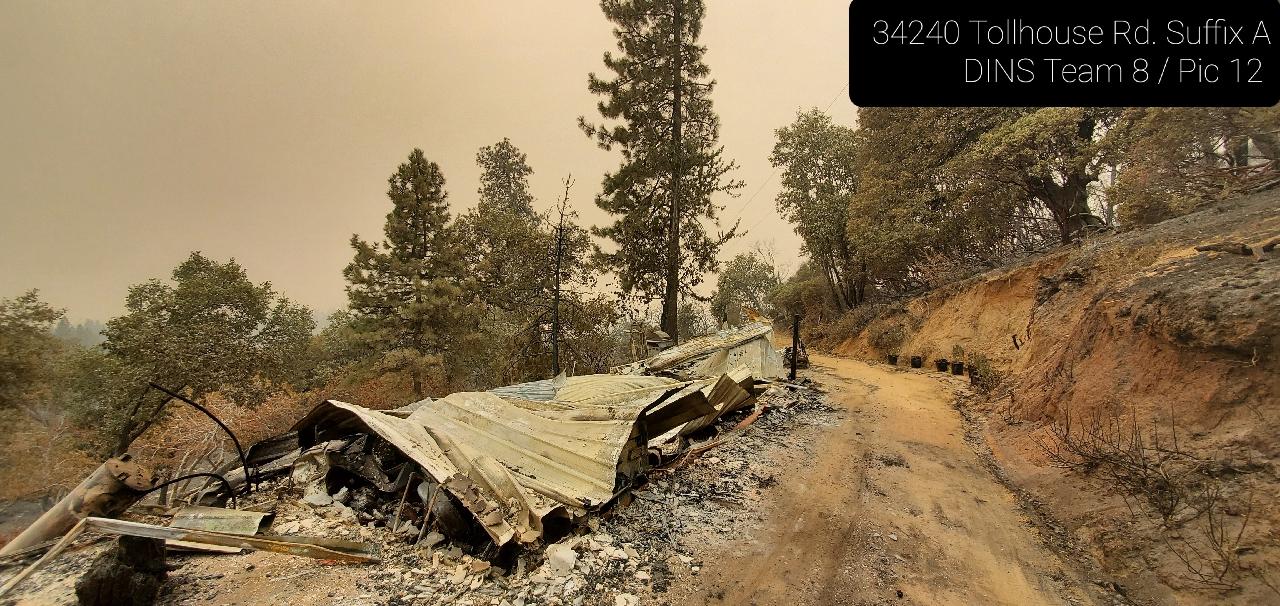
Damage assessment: destroyed